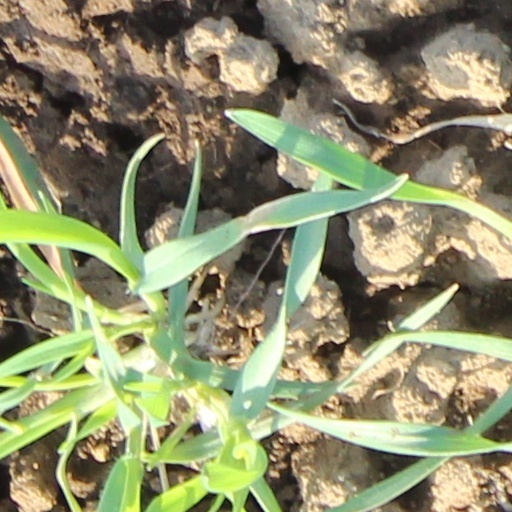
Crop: wheat